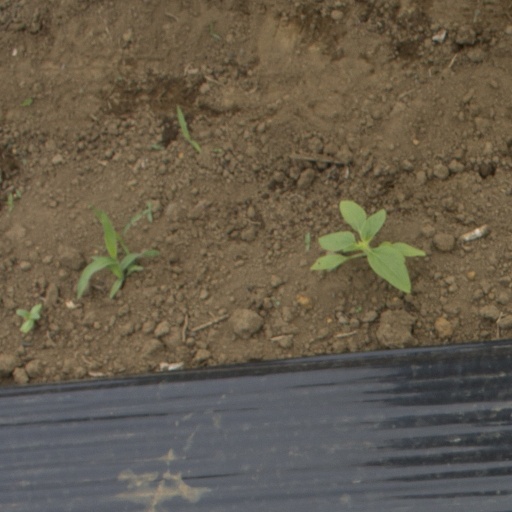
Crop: Jerusalem artichoke